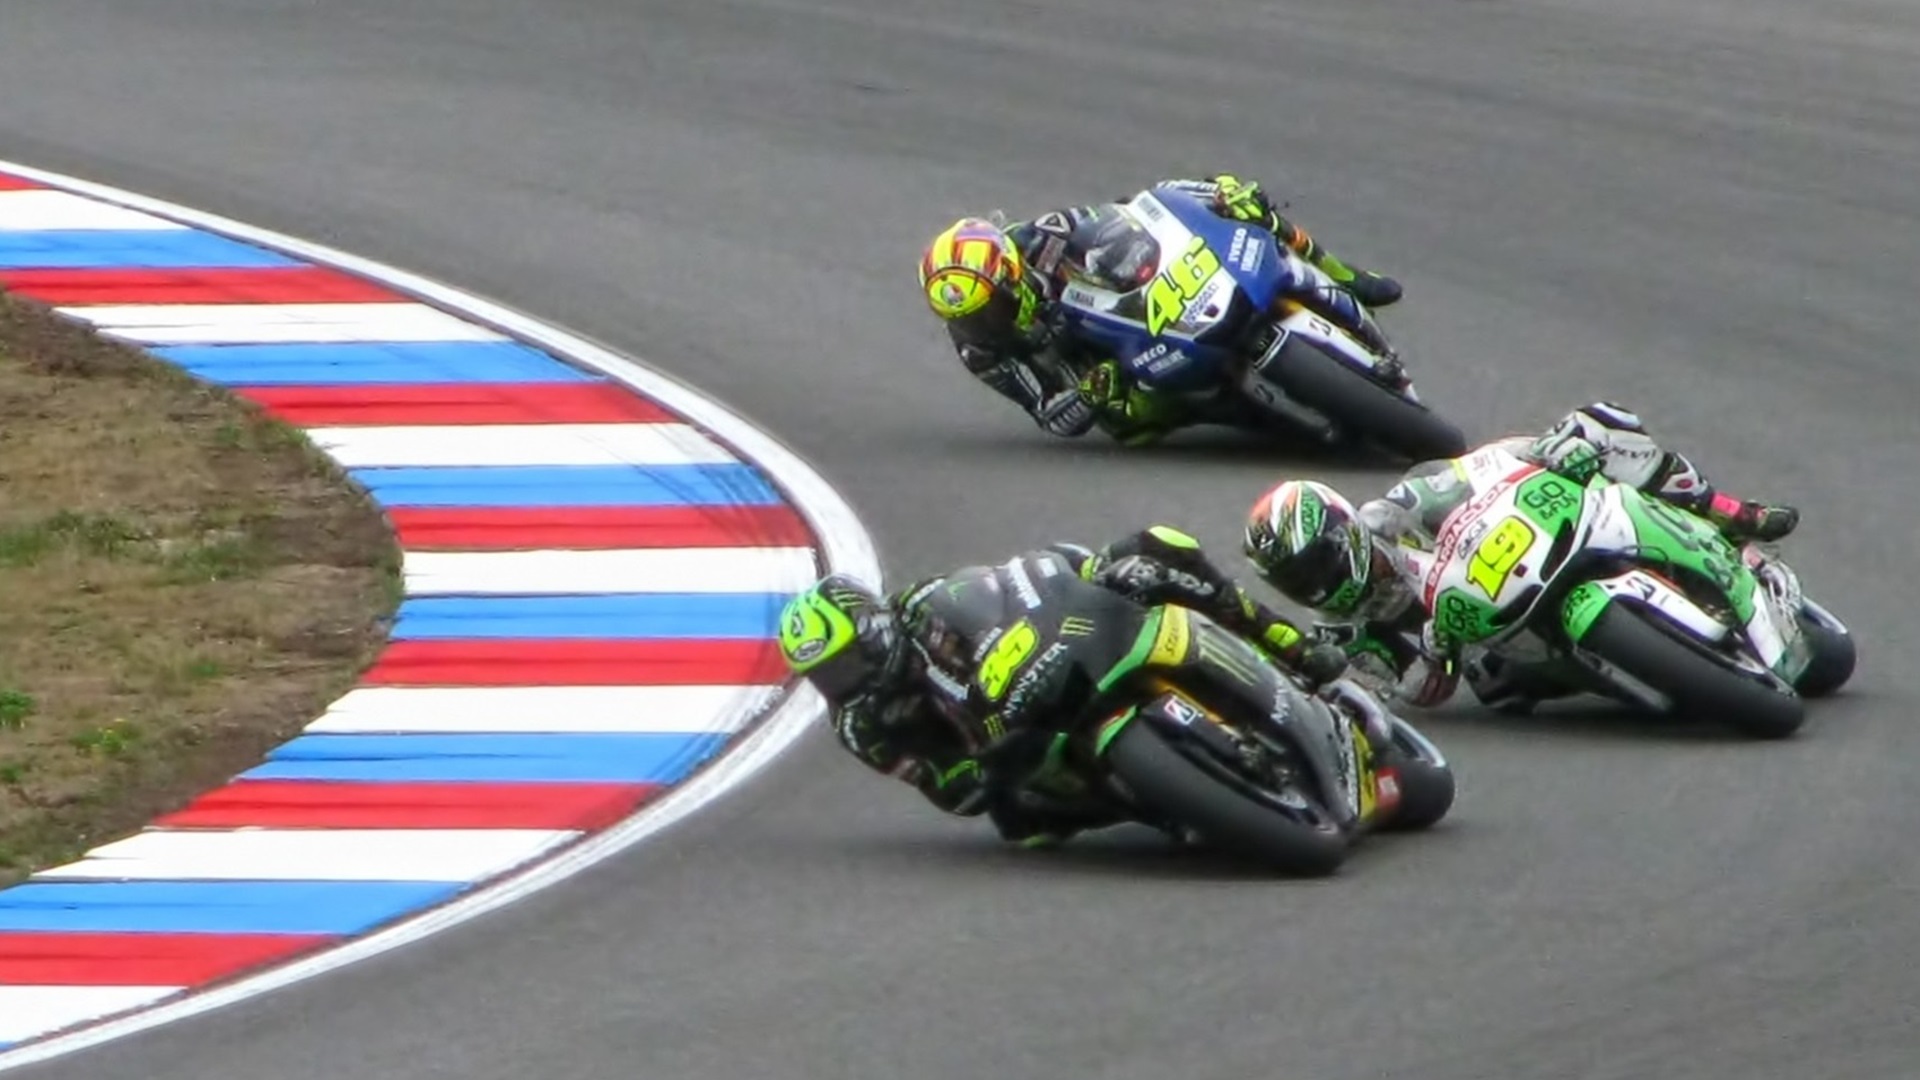
motorcycle, grand prix motorcycle racing, sports, racing, road racing, superbike racing, motorsport, motorcycle racer, race track, motorcycling, motorcycle racing, endurance racing motorsport, vehicle, track racing, auto racing, isle of man tt, auto race, competition event, motorcycle helmet, motorcycle fairing, helmet, Motorcycle drag racing, asphalt